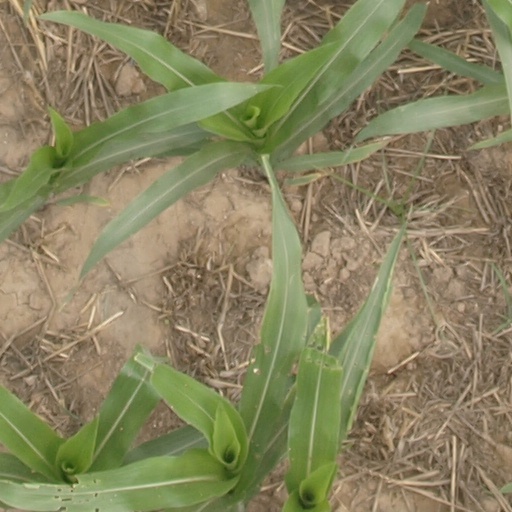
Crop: maize; corn